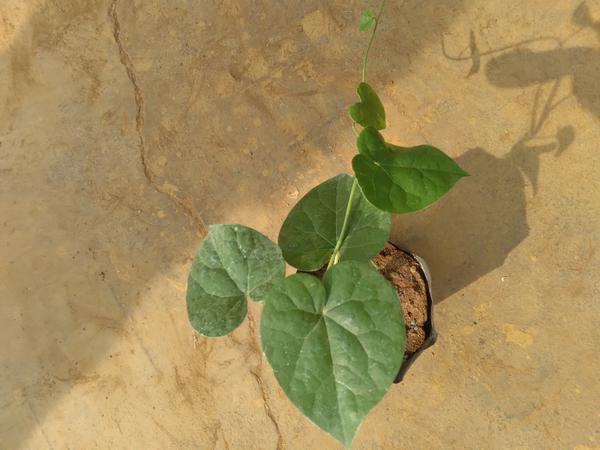
Plant: Amruta_Balli